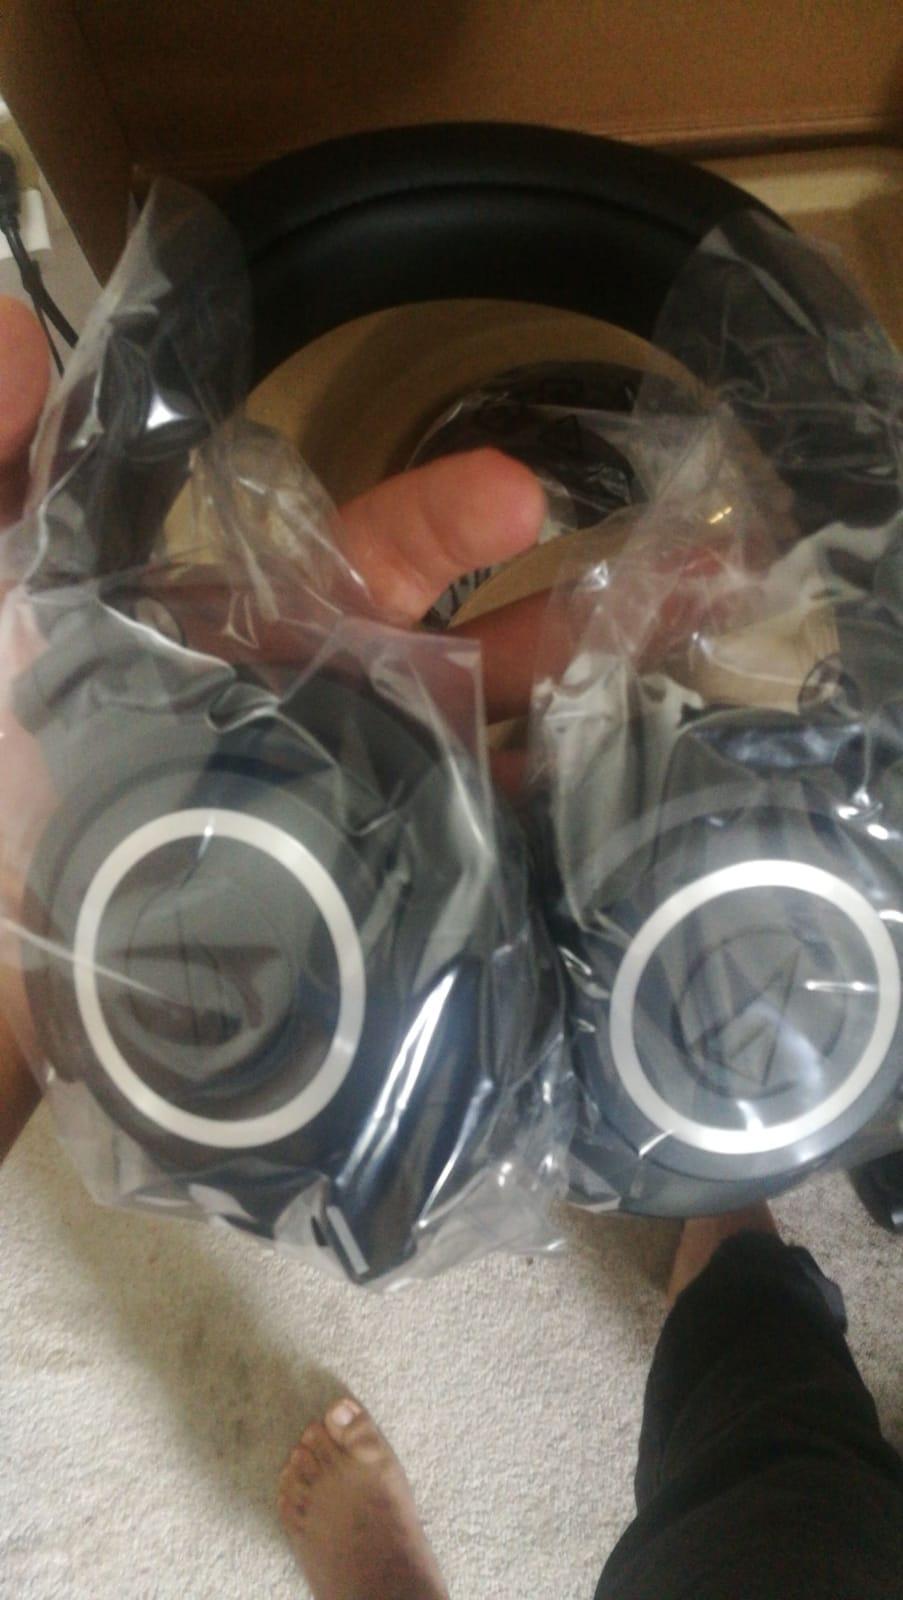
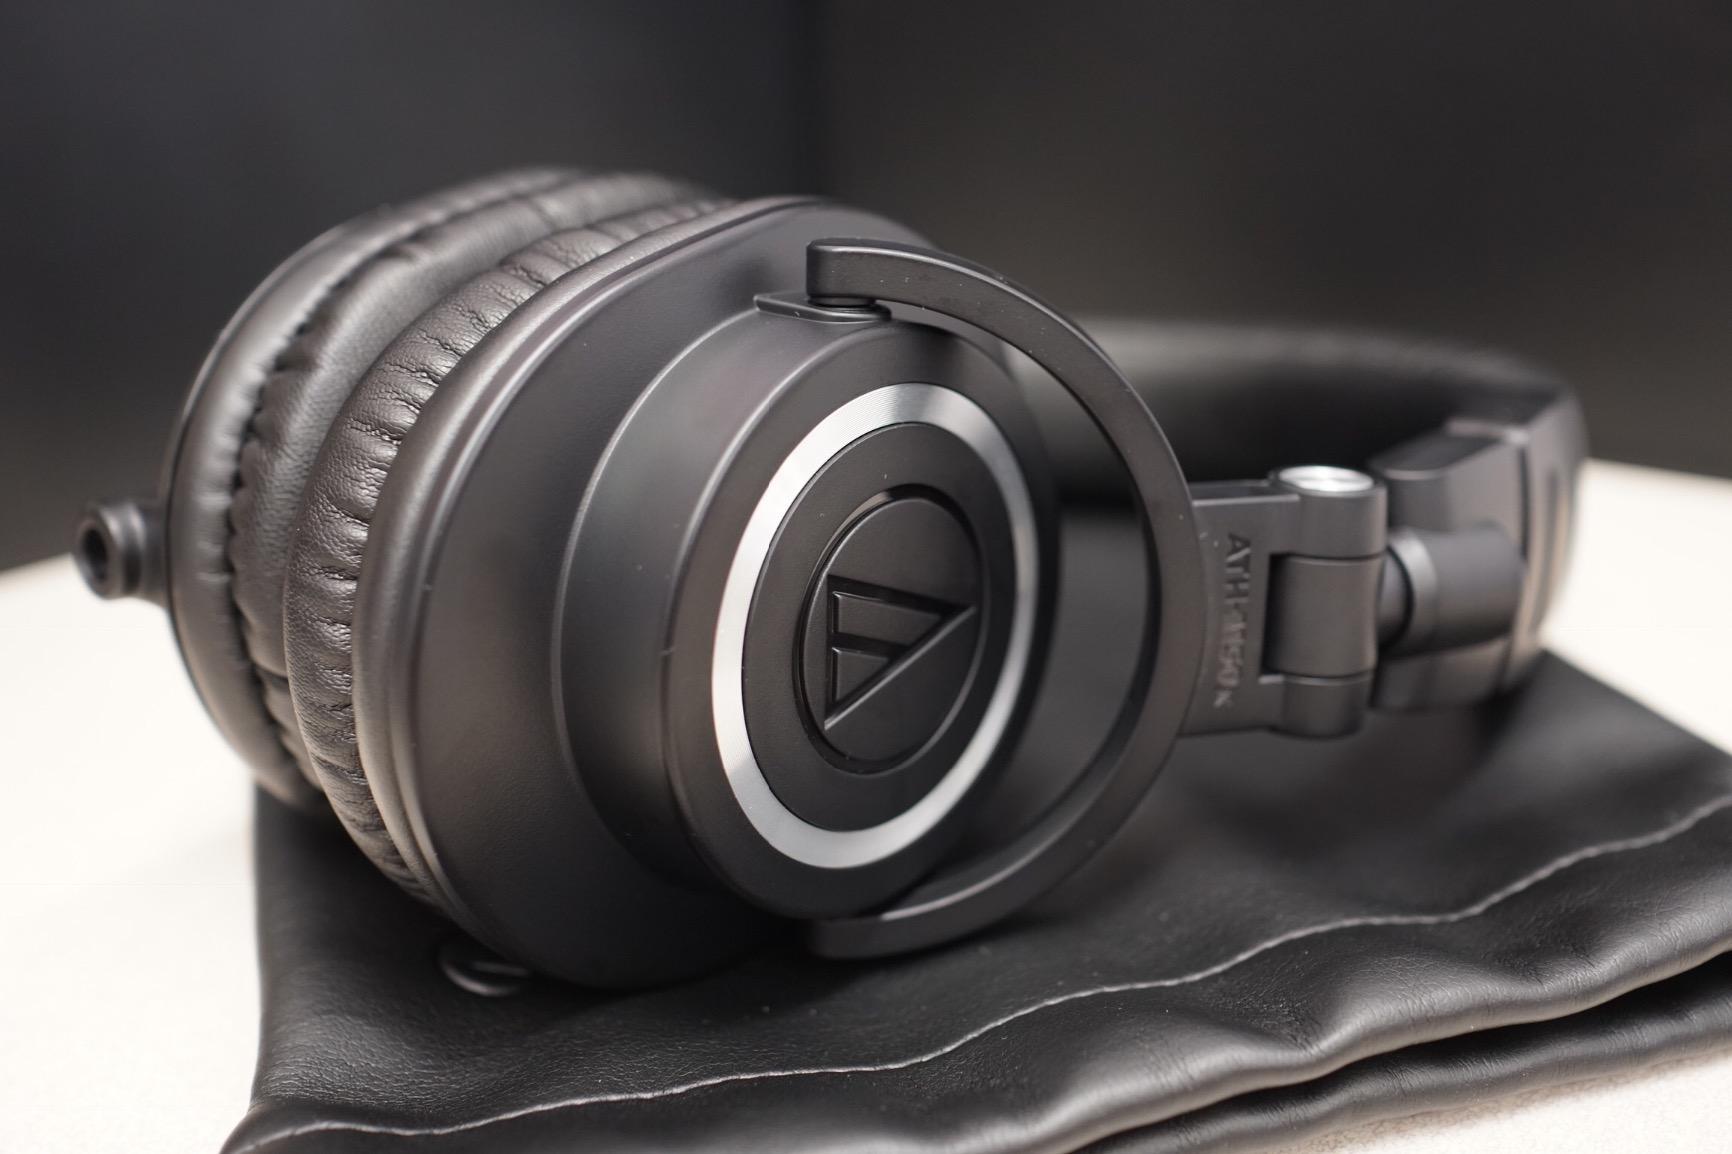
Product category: headphones
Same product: yes